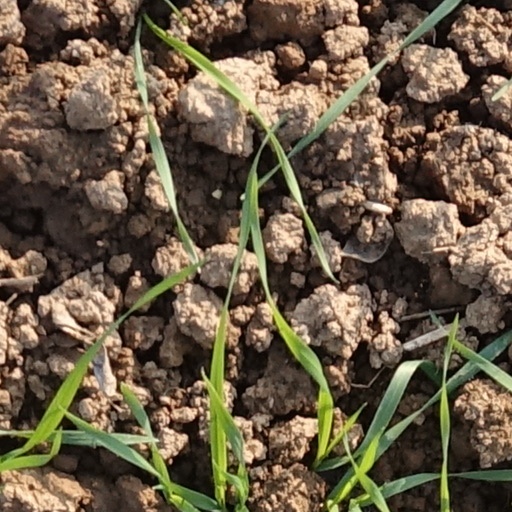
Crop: wheat